Anílton da Conceição

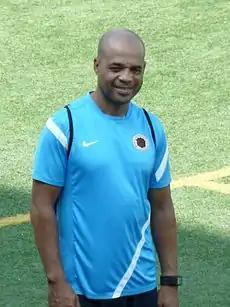
Anílton in 2013

Anílton da Conceição (born 15 March 1968) is a Brazilian football coach and former player who coaches Hong Kong University Graduates Association Primary School. He played as a midfielder for São Paulo, Hong Kong Rangers, Kitchee, South China. In 2009, he became the assistant coach for South China.